Bank of England

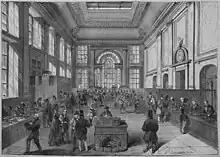
The Pay Hall (where notes were exchanged for coins, and vice versa) pictured in 1866

In the late 18th and early 19th century, prior to the establishment of the London Stock Exchange, the Rotunda in the Bank of England was used as a trading floor 'where stock-brokers, stock-jobbers, and other persons, meet for the purpose of transacting business in public funds'. Branching off from the Rotunda were 'offices appropriated to the management of each particular stock' containing books listing every individual's registered interest in the fund. The use of the Rotunda for trading ceased in 1838, but it continued to be used for the cashing of fundholders' dividend warrants.